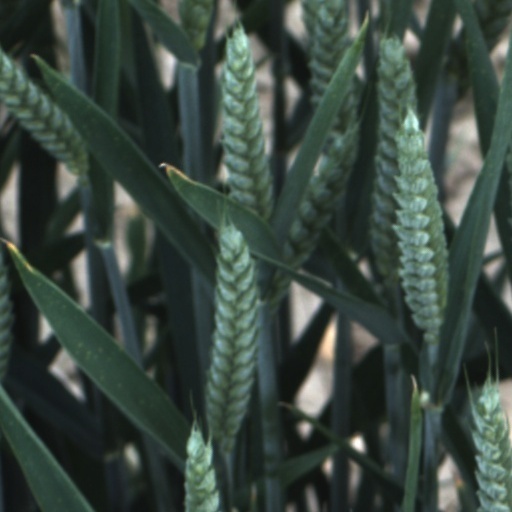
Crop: wheat